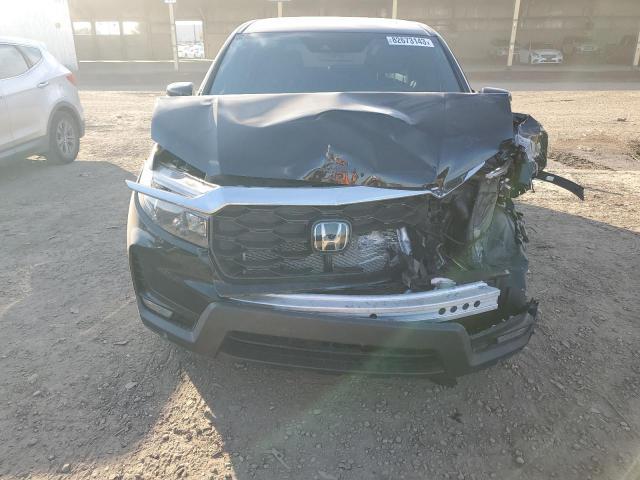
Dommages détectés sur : pare-choc avant, feu avant gauche, capot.
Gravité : majeur